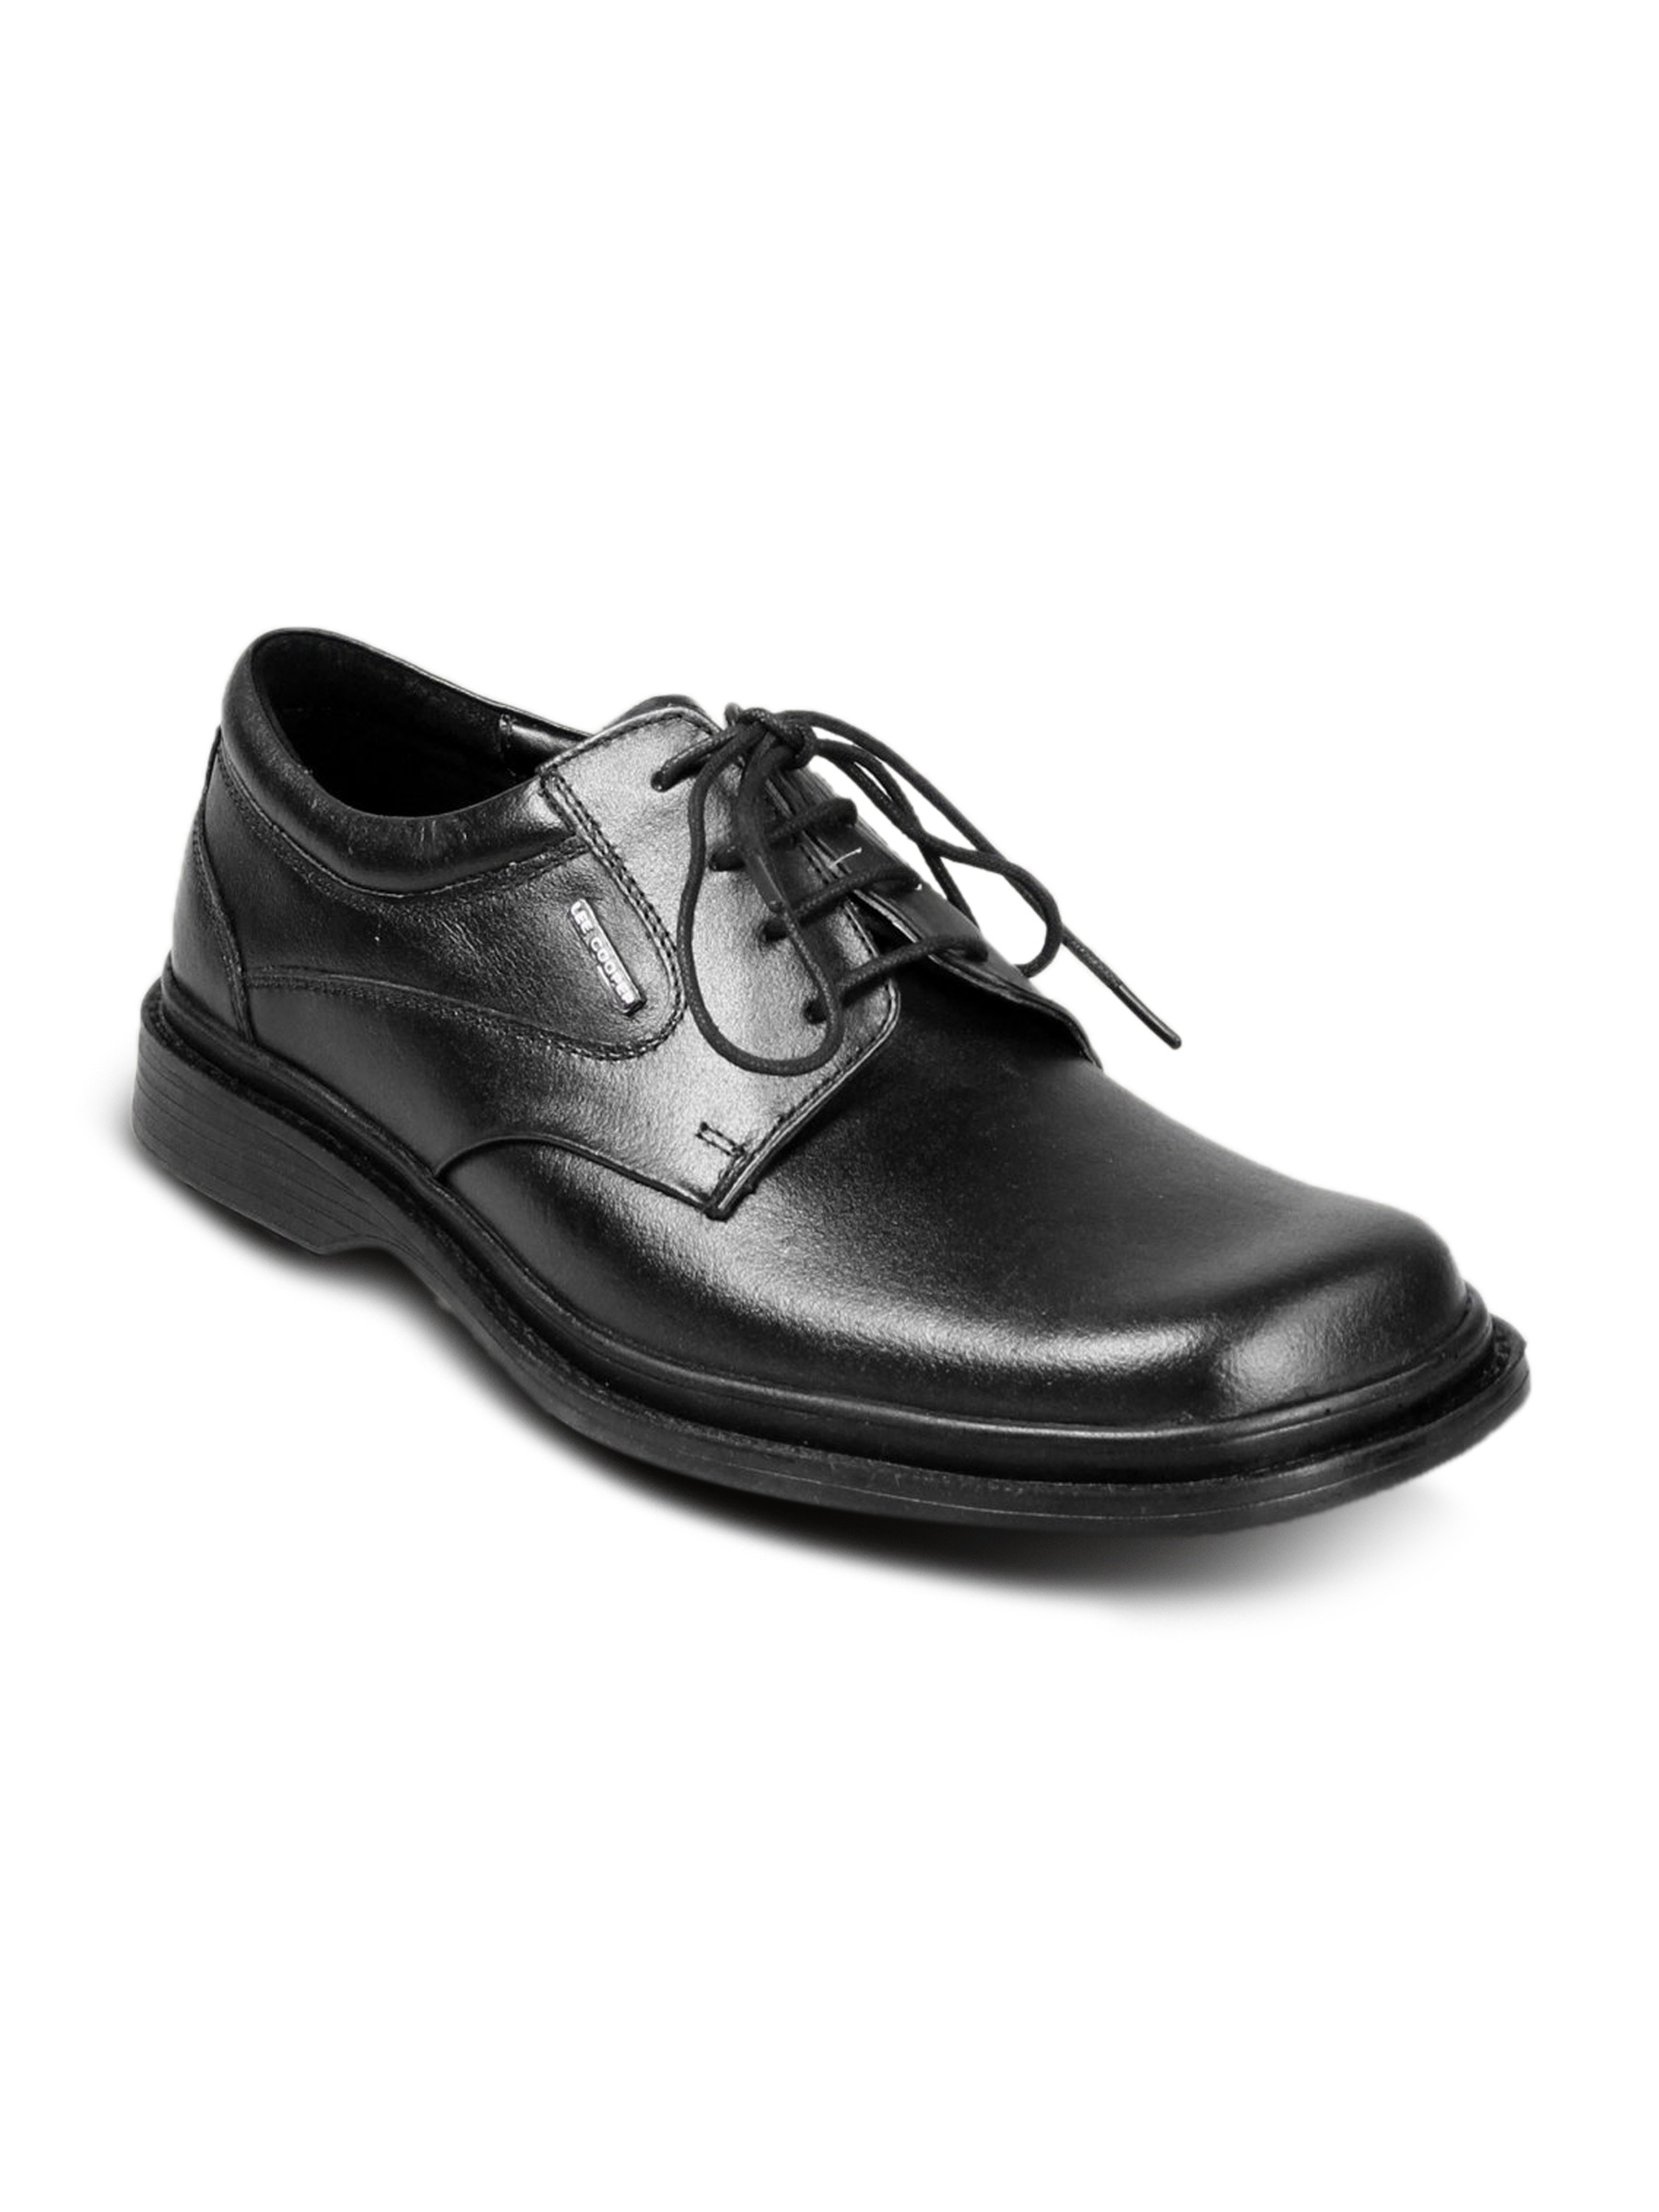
Lee Cooper Men's Formal Simpleton Black Shoe
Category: Footwear / Shoes / Formal Shoes
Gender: Men
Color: Black
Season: Winter 2015
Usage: Formal